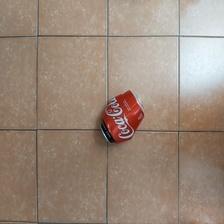
Label: cans